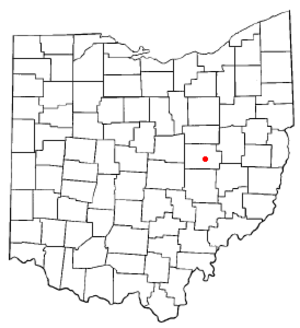
Coshocton
Coshoctons beliggenhed i Ohio
Coshocton er en amerikansk by og administrativt centrum i det amerikanske county Coshocton County, i staten Ohio. I 2000 havde byen et indbyggertal på 11.682.